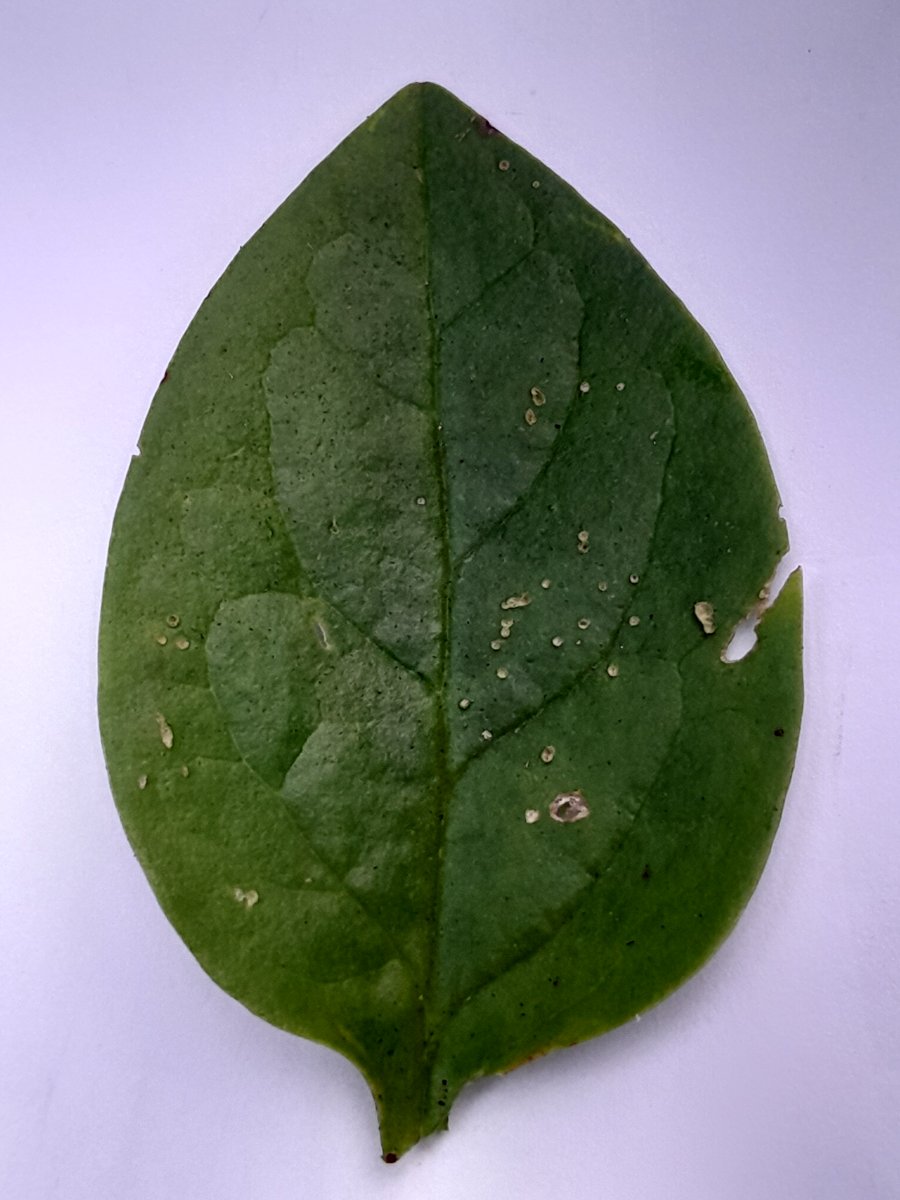
Label: Pest-Damage